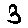
Label: 3